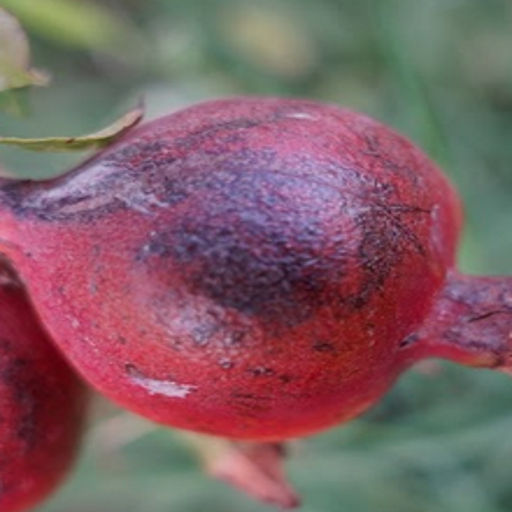
Label: Sunburn